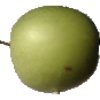
Label: apple_granny_smith